Answer in natural language. Considering the relative positions, where is gray stone pedestal sink with respect to toilet? Choose between the following options: below or above
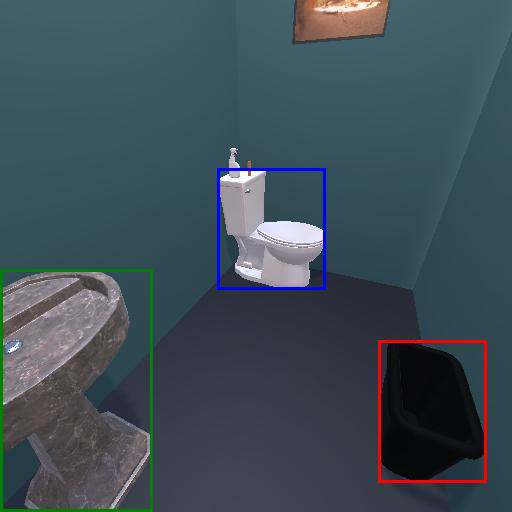
<answer>below</answer>